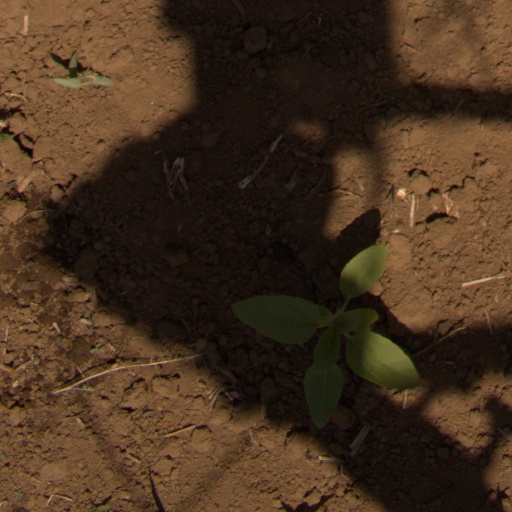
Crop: Jerusalem artichoke